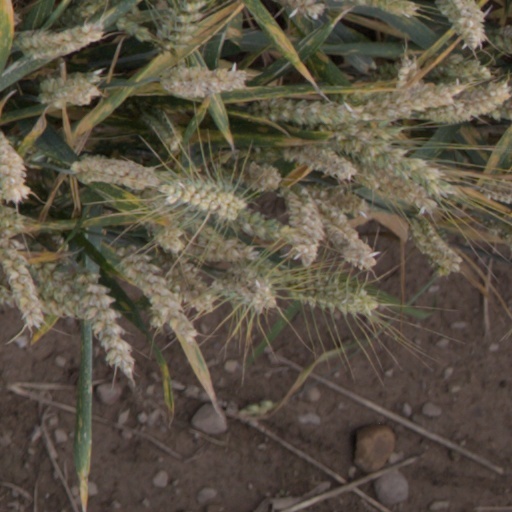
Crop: wheat